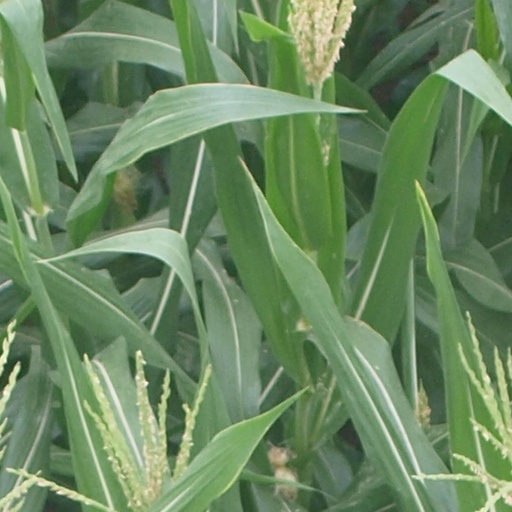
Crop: maize; corn